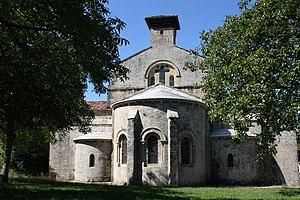
Marnans est une commune française située dans le département de l'Isère en région Auvergne-Rhône-Alpes.
Le plateau de Chambaran, quelquefois parc naturel de Chambaran, voire plus simplement les Chambarans, au niveau local, se situe dans le département français de l'Isère et en limite orientale du département de la Drôme. C'est une région naturelle fortement boisée classée en tant que parc naturel et zone naturelle d'intérêt écologique, faunistique et floristique.
Cet article recense les monuments historiques de l'Isère, en France.